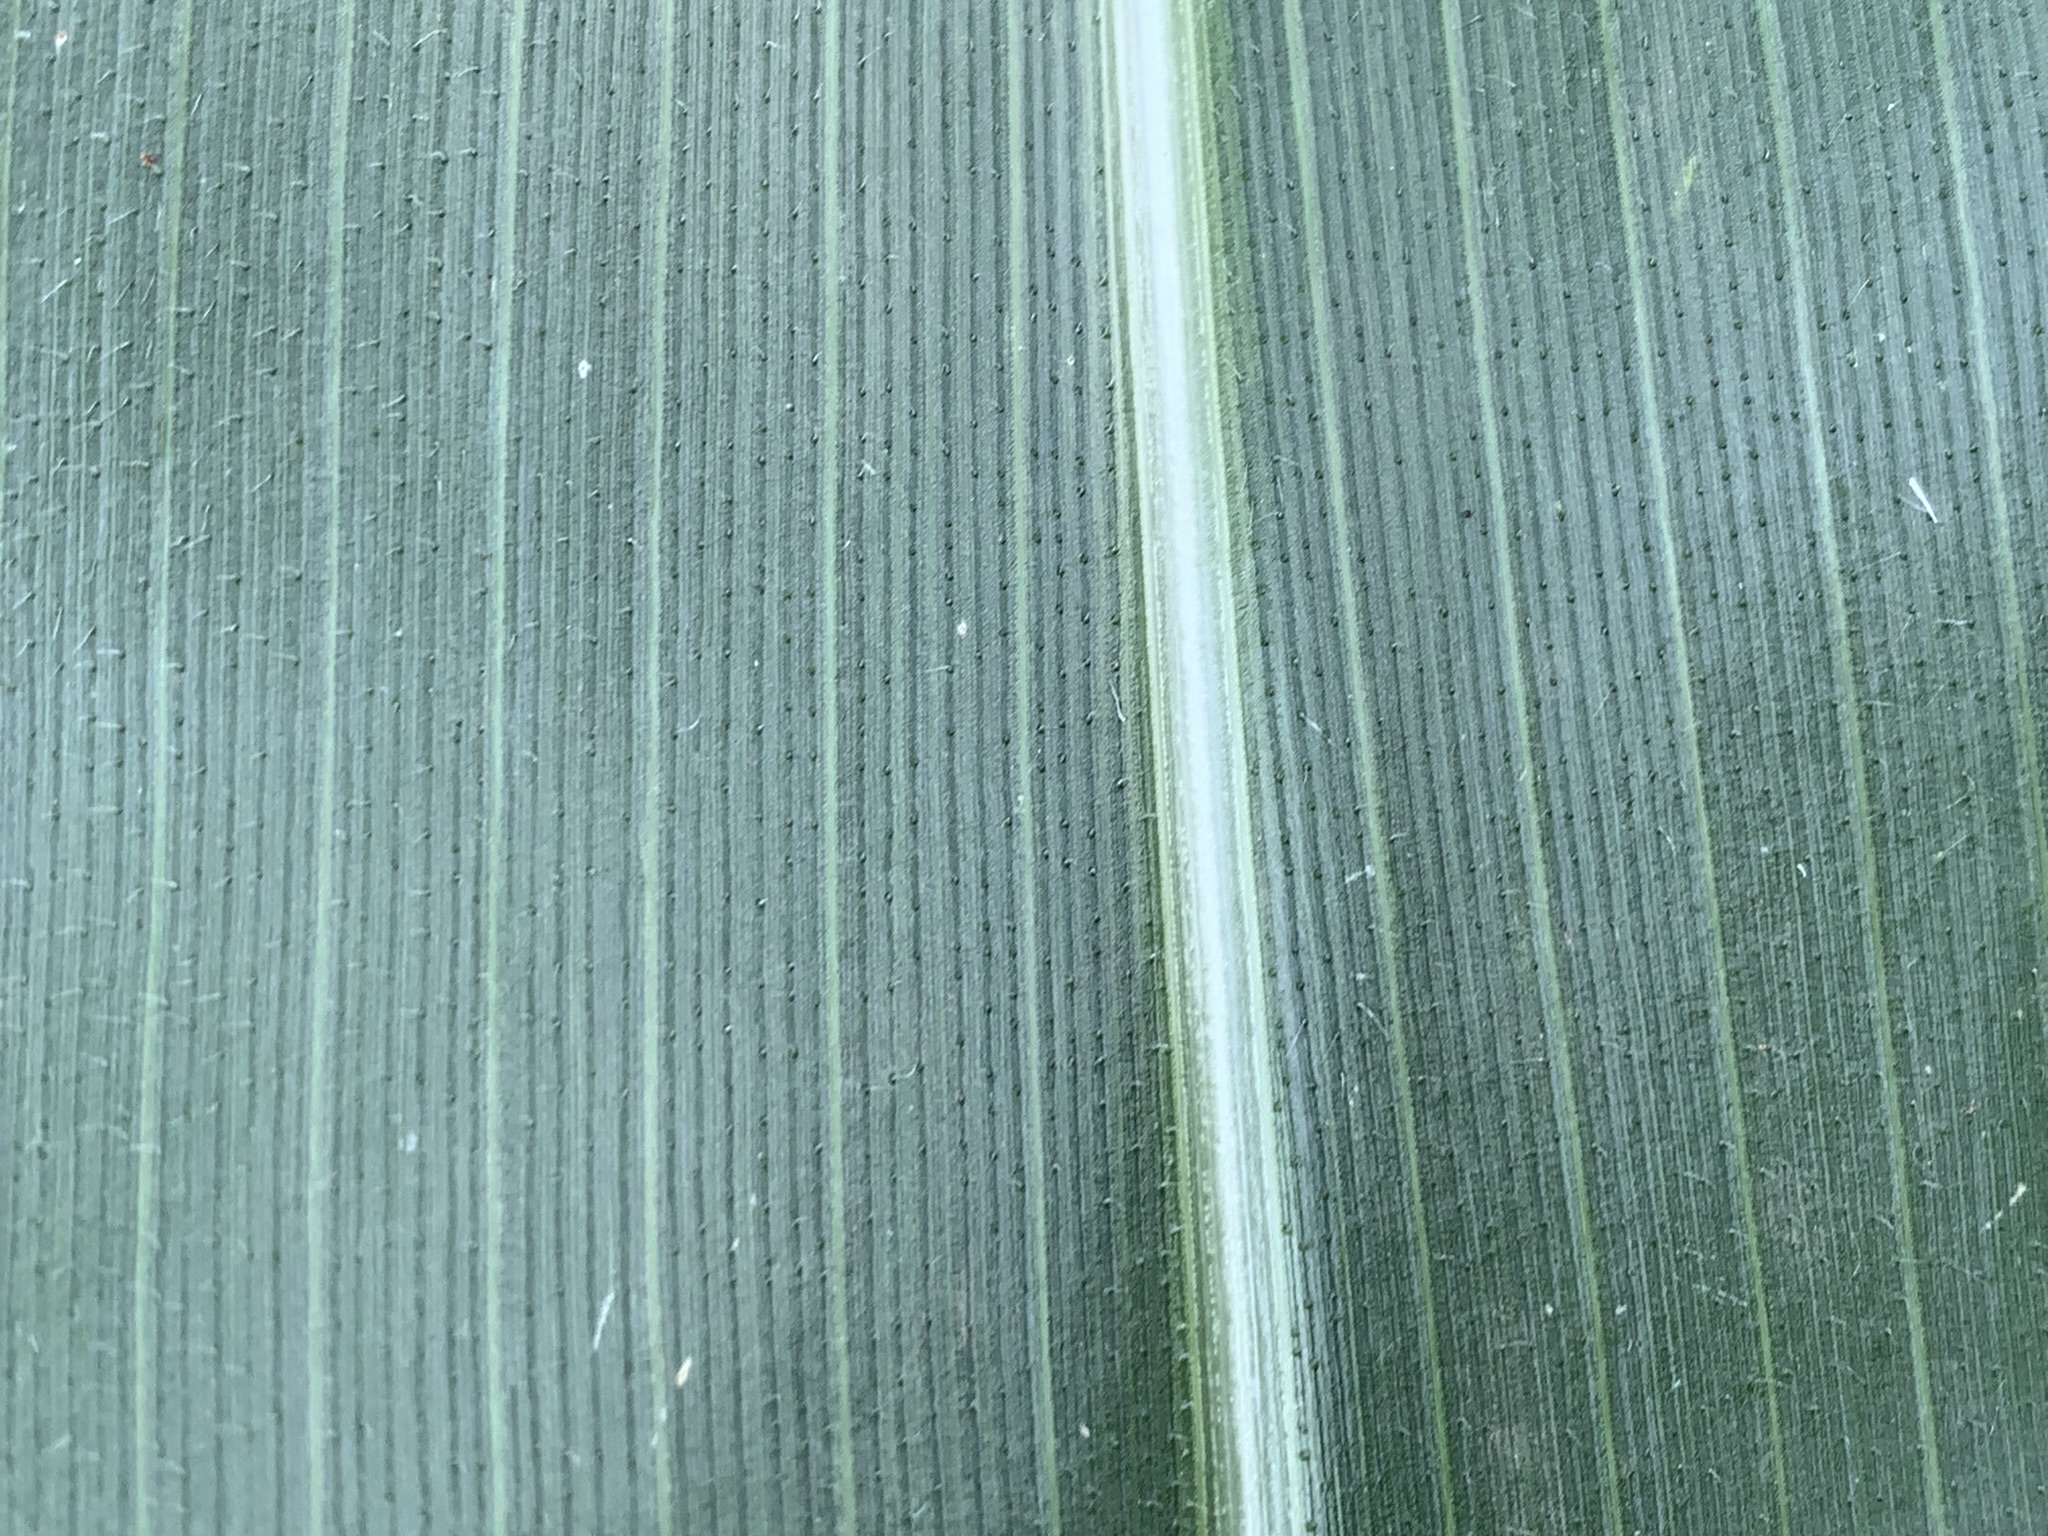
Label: Healthy